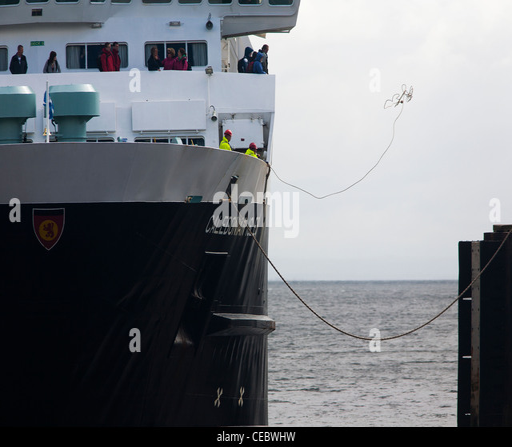
the ferry arrives as the crew throws the heaving line ashore